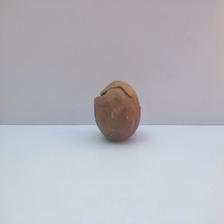
Size: Spoiled